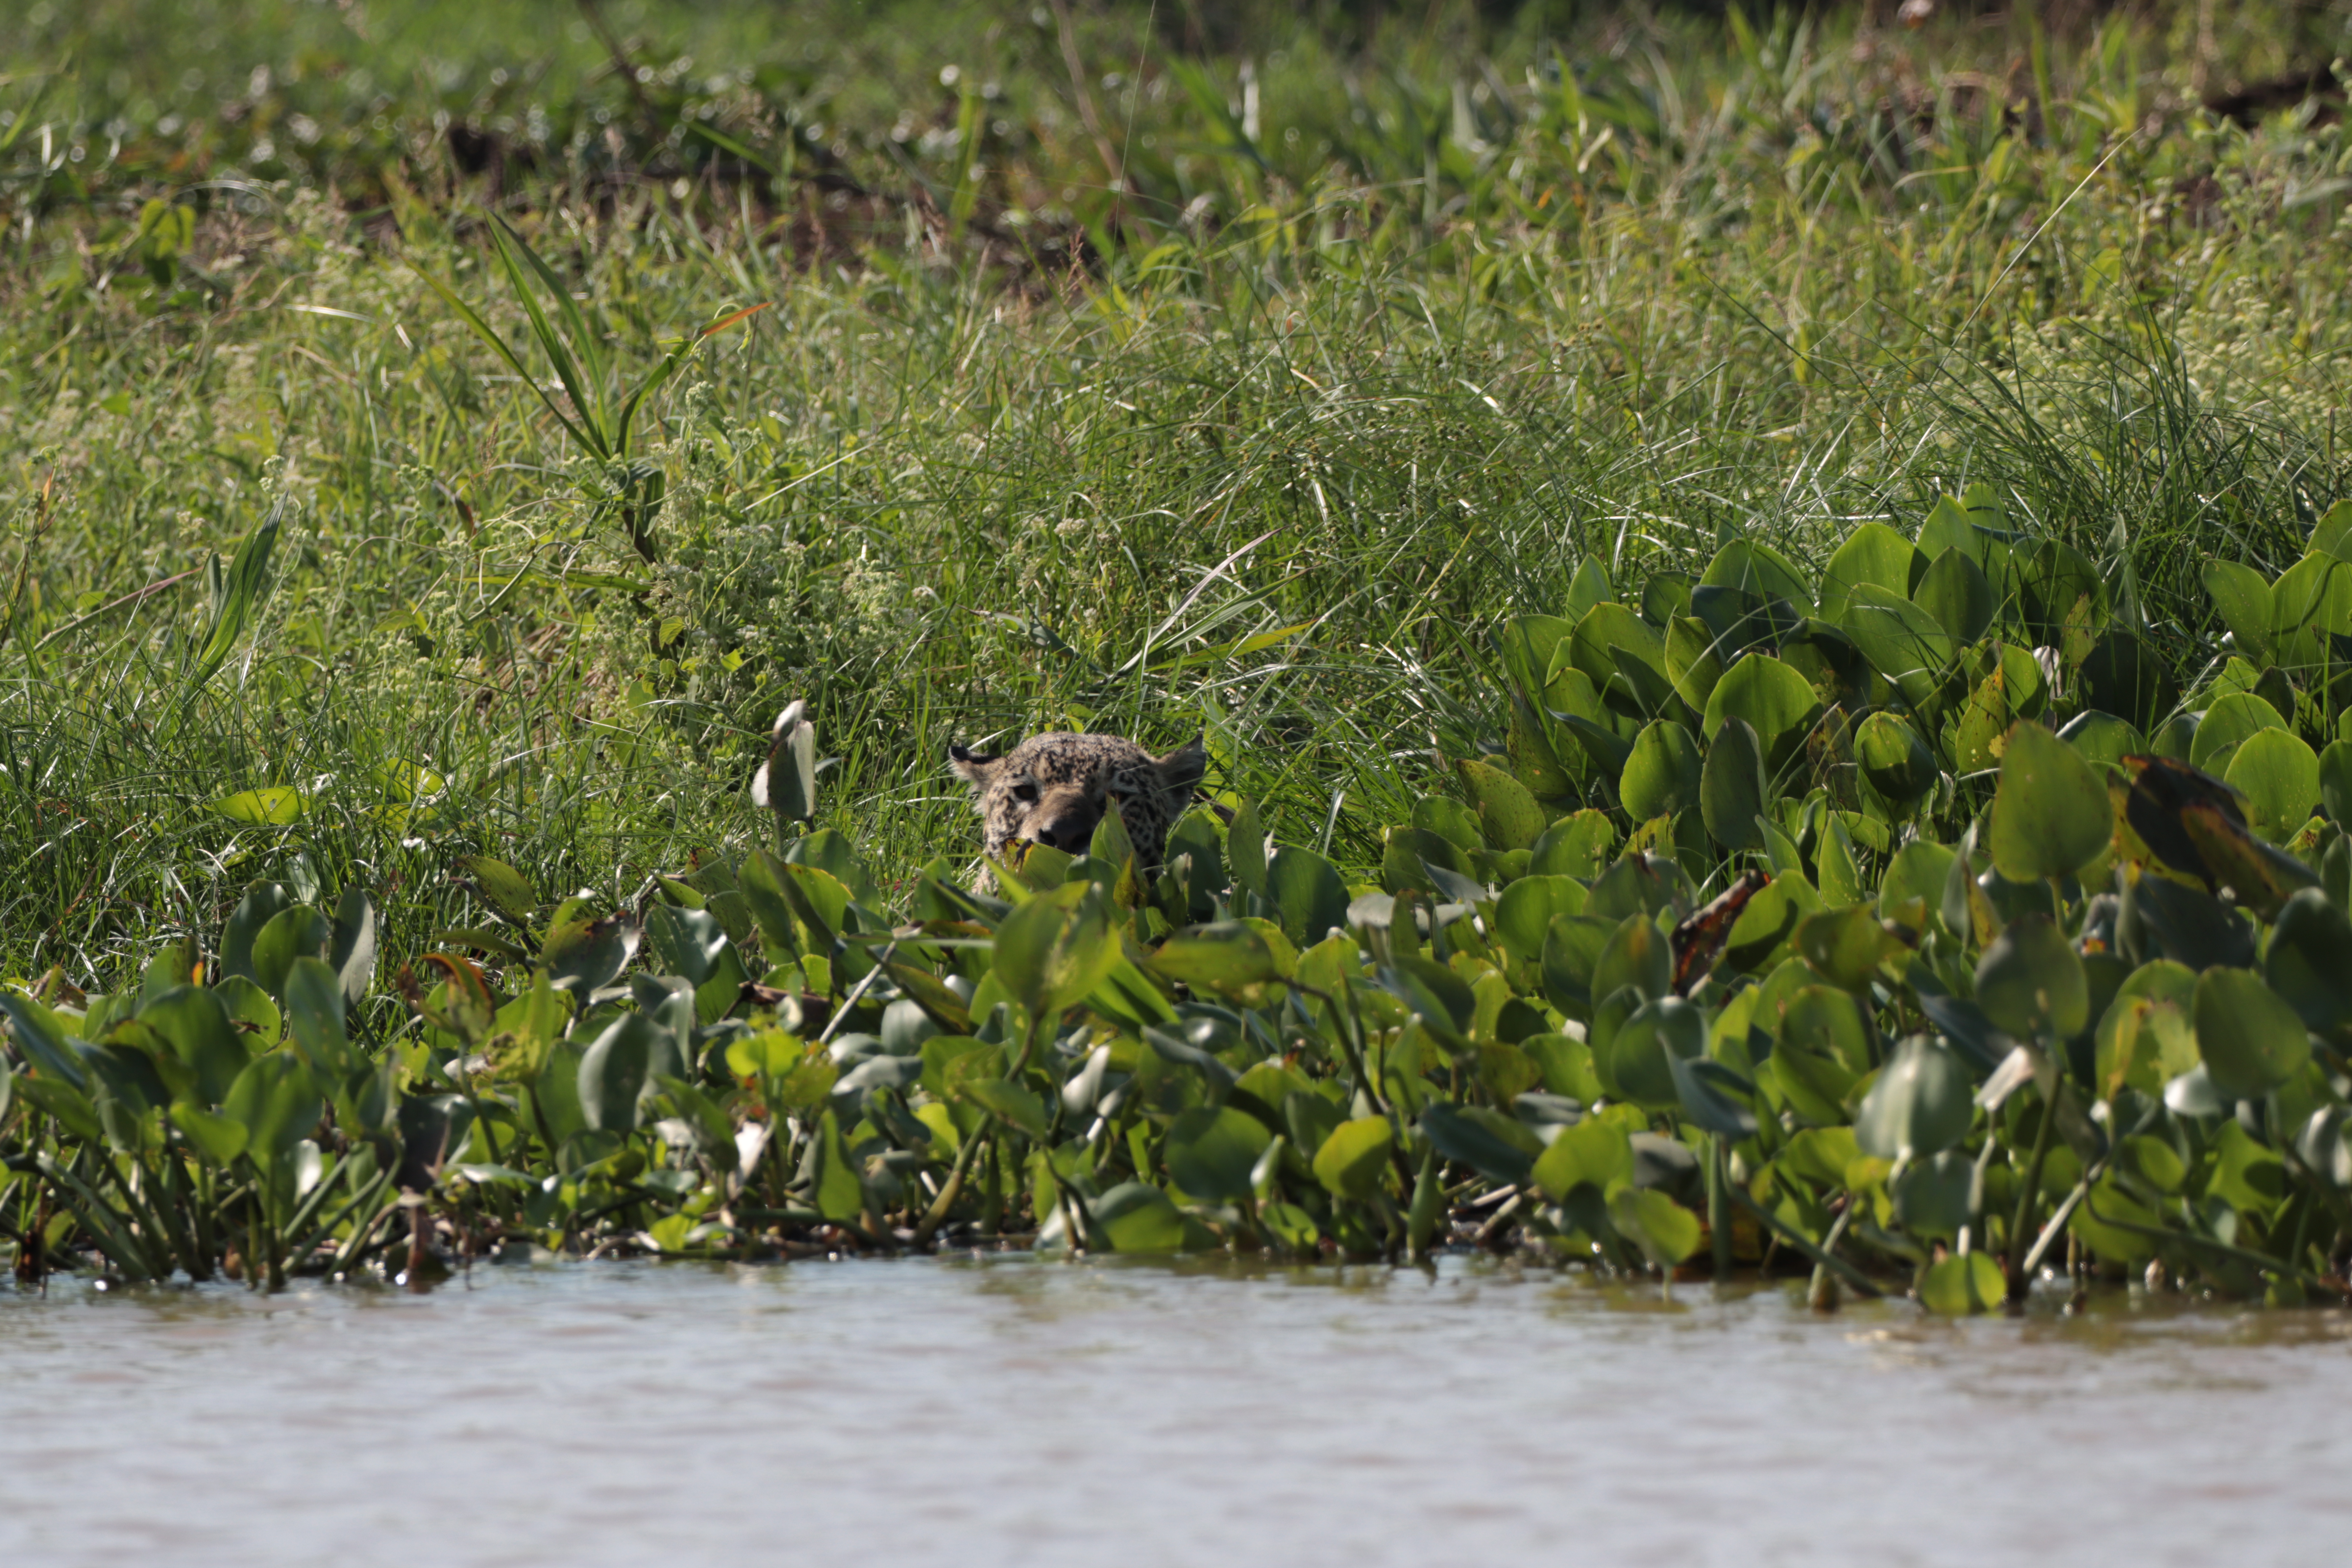
Jaguar: Marcela